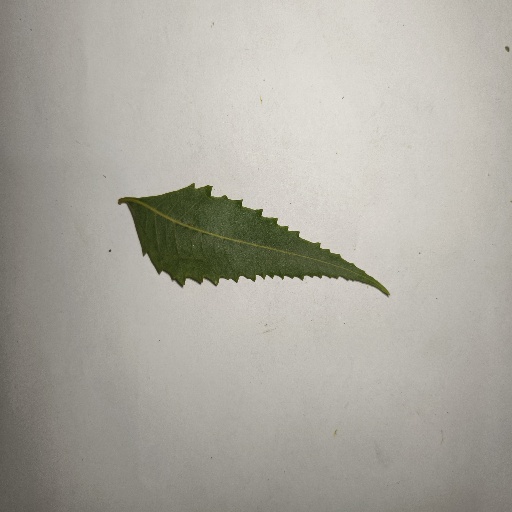
Species: Neem
Leaf condition: Healthy Leaf